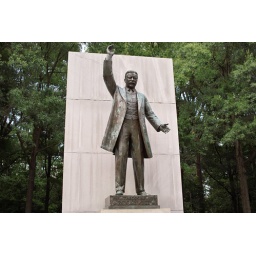
auto white balance, minor edit of sliders in SPP3.5.2, standard color mode, edited colorwheel to 4M+7Y